Reichenbach, Upper Palatinate

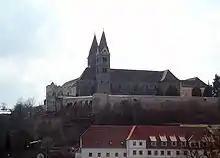
View of the former Reichenbach Abbey

On February 20, 1882, the Reichenbach Volunteer Fire Department was founded due to several fires in the village. The citizens joined to form a community and purchased firefighting equipment. 56 citizens were among the founding members. Statutes were drawn up, the first purpose of which was to provide service in case of fire danger for the protection of persons and their property, first in the village of Reichenbach, then also in the surrounding area. The first Captain was Alois Pestenhofer.